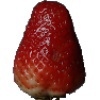
Label: Strawberry 1